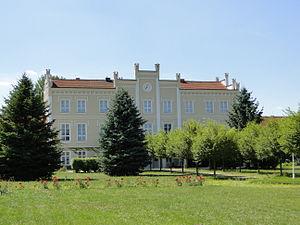
Knorrendorf est une commune rurale allemande de l'arrondissement du Plateau des lacs mecklembourgeois appartenant au Mecklembourg-Poméranie-Occidentale et au canton de Stavenhagen. Sa population comptait 665 habitants au 31 décembre 2010.